Calder Highway

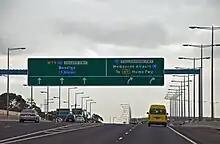
Tullamarine Freeway meets Calder Freeway.

The Calder Highway between the Melton Highway and the Western Ring Road is shown in the 1969 Melbourne Transportation Plan as part of the F4 Freeway corridor, which extends past the Tullamarine Freeway and Bell Street to Templestowe.